Blutzeuge

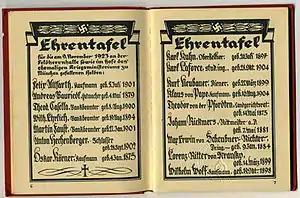
A 1935 Nazi Party publication roll of honor list for members killed in the Beer Hall Putsch in 1923.

Blutzeuge (German for "blood witness") was a term used in Nazi Germany during the early 20th century for members of the National Socialist German Workers' Party (NSDAP) and associated organizations considered to be martyrs. "Blutzeuge" was used in Nazi propaganda in the 1930s and 1940s to depict a hero cult of "fallen" Nazis who had been murdered by opponents in the political violence in Germany during the Weimar Republic and after the Nazi seizure of control in January 1933. Adolf Hitler dedicated his book "Mein Kampf" to the sixteen NSDAP members killed in the 1923 Beer Hall Putsch.